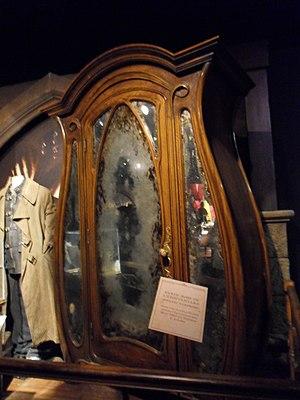
Penderie, classe de défense contre les forces du mal, Harry Potter Exhibition, Cité du Cinéma, Saint Denis (Paris) avril 2015
Cette liste présente les cours et examens se déroulant dans l'école fictive de Poudlard, dans la série Harry Potter écrite par J. K. Rowling.